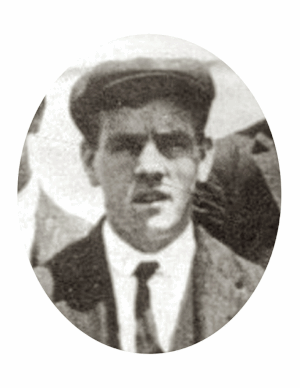
L’équipage du Titanic, paquebot transatlantique britannique ayant sombré le 15 avril 1912, est représentatif de ce que pouvait être l'équipage d'un paquebot du début du XXᵉ siècle. Plus qu'un simple personnel navigant, il est composé d'une multitude de professions, il y avait une multitude de cuisinier et de boulanger, du graisseur au coiffeur en passant par les officiers. Un paquebot ne se limite en effet pas au navire, mais se doit également d'accueillir ses passagers dans un certain confort et avec une certaine attention.